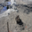
Label: bear